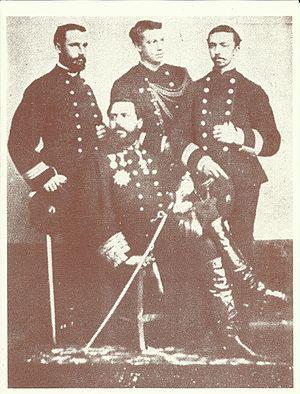
Henri Charles Louis Georges Abraham Paul Marie de Bourbon, prince de Parme, comte de Bardi ou Henri de Bourbon-Parme, est un prince d'un ancien État de la péninsule italienne.